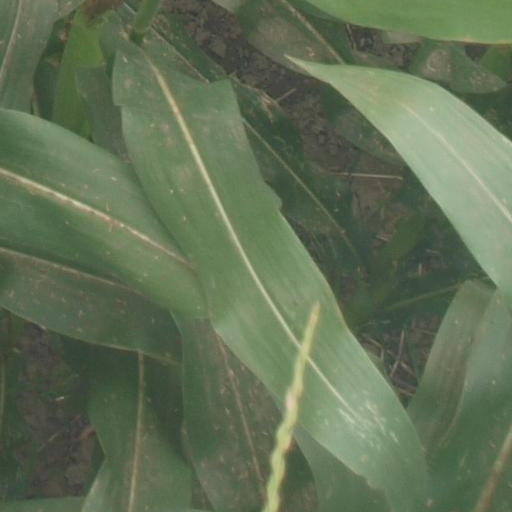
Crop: maize; corn